Amalia Eriksson

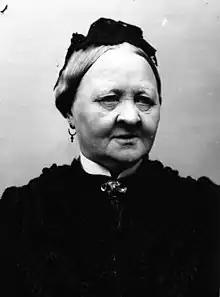
Amalia Eriksson - The Mother of the Polkagris

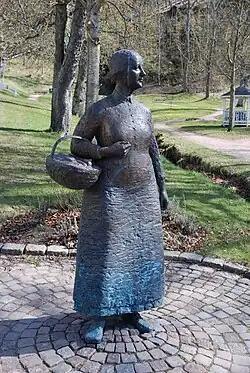
"Amalia Eriksson – the Mother of the Polkagris"— Lena Lervik (1997). This statue is located in Gränna, Sweden.

Amalia Elisabeth Eriksson, née Lundström (25 November 1824 – 19 January 1923), was a Swedish businesswoman, known as the inventor of the "Polkagris", a type of candy stick known to have inspired the candy cane, which she invented in Gränna, Sweden.